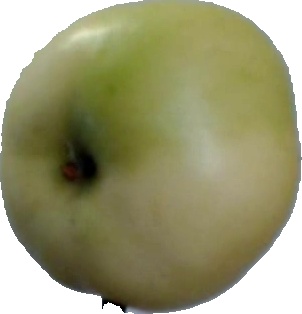
Label: apple_6